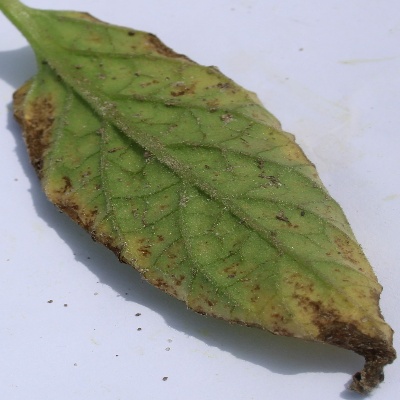
Crop: Tomato
Condition: leaf blight